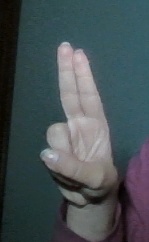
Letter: taa